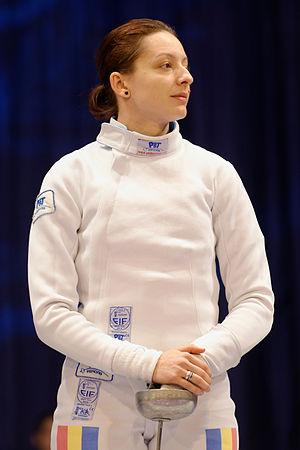
Ana Maria Brânză au Challenge international de Saint-Maur 2013, un tournoi de la Coupe du monde épée dames.
Ana Maria Popescu, née Brânză [ˈaːna maˈʀiːa ˈbrɨn.zə] le 26 novembre 1984, est une escrimeuse roumaine pratiquant l’épée. Elle est médaillée d'argent aux Jeux olympiques d'été de 2008 à Pékin. Multiple championne du monde et d'Europe par équipes, elle a également remporté la coupe du monde d'escrime en 2007-2008 et 2008-2009 et le championnat d'Europe 2013 en individuel.